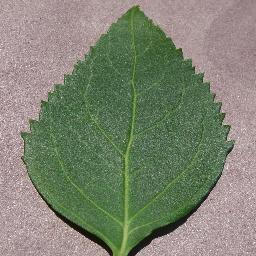
Label: Cherry___healthy